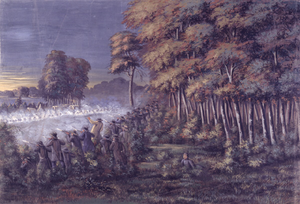
La guerre de l'Utah, aussi connue sous les noms d'expédition de l'Utah ou de bévue de Buchanan, est un conflit qui a eu lieu dans le territoire de l'Utah entre les colons mormons et le gouvernement fédéral des États-Unis. La confrontation a duré de mars 1857 à juillet 1858. Le conflit s'est achevé par l'effondrement de l'État du Deseret, dirigé par les mormons, au profit d'une administration américaine sur le territoire de l'Utah et à la reconnaissance par le gouvernement américain de l'Église de Jésus-Christ des saints des derniers jours et de son administration installée à Salt Lake City, capitale mormone.